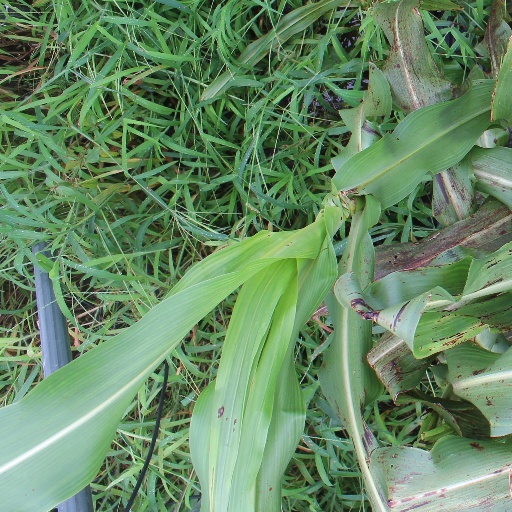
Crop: sorghum